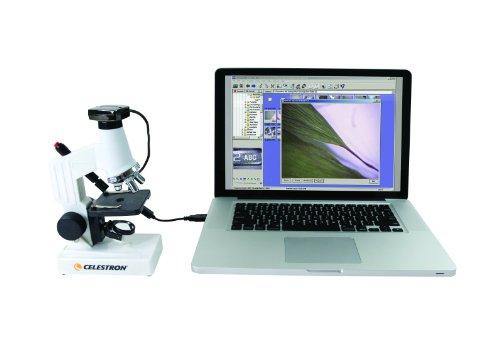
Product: Celestron 44320 Microscope Digital Kit MDK
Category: Electronics | Camera & Photo | Binoculars & Scopes | Microscopes | USB Microscopes
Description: Includes 3 prepared glass slides, 2 blank glass slides, 1 blank well slide, light diffuser, needle probe, eye dropper and tweezers.
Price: $44.55